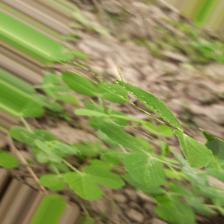
Label: Powdery Mildew